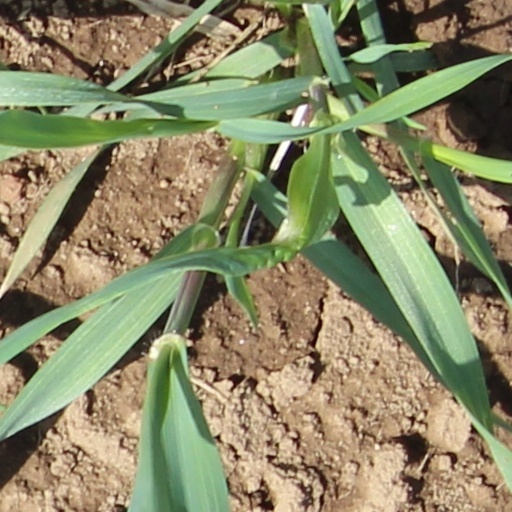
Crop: wheat